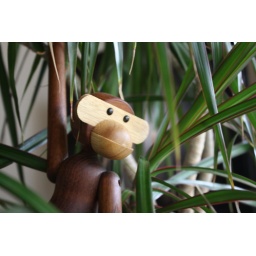
Monkeying around in the monkey puzzle tree